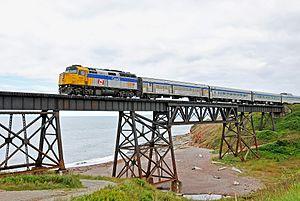
Grande-Rivière est une ville du Québec, située dans la MRC du Rocher-Percé, en Gaspésie–Îles-de-la-Madeleine, au Québec, au Canada.